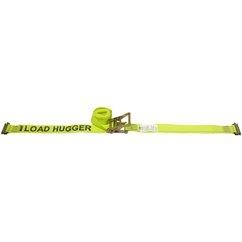
TE60809 2" X 16' E-TRACK
Item #: SE87TE60809 Manufacturer: Mfg #: Technical Specifications: Description: Shipping Info: •Actual Weight - 2.1000 •Dimensions - Height: 3.00 Length: 7.00 Width: 4.00
Brand: ET02
Category: Vehicles & Parts > Vehicle Parts & Accessories > Vehicle Storage & Cargo > Motor Vehicle Cargo Nets